Shell money

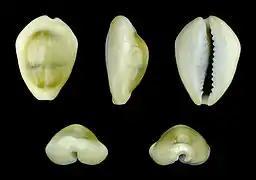
Money cowry; length 2.6 cm; Palou Tello, Batu Islands, Indonesia

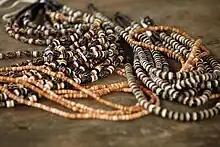
Papua New Guinea shell money

In China, cowries were so important that many characters relating to money or trade contain the character for cowry: 貝. Starting over three thousand years ago, cowry shells, or copies of the shells, were used as Chinese currency. The Classical Chinese character radical for "money/currency", , originated as a pictograph of a cowrie shell.